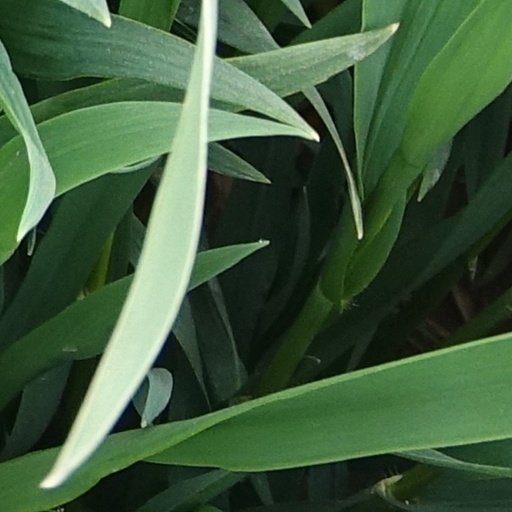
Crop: wheat